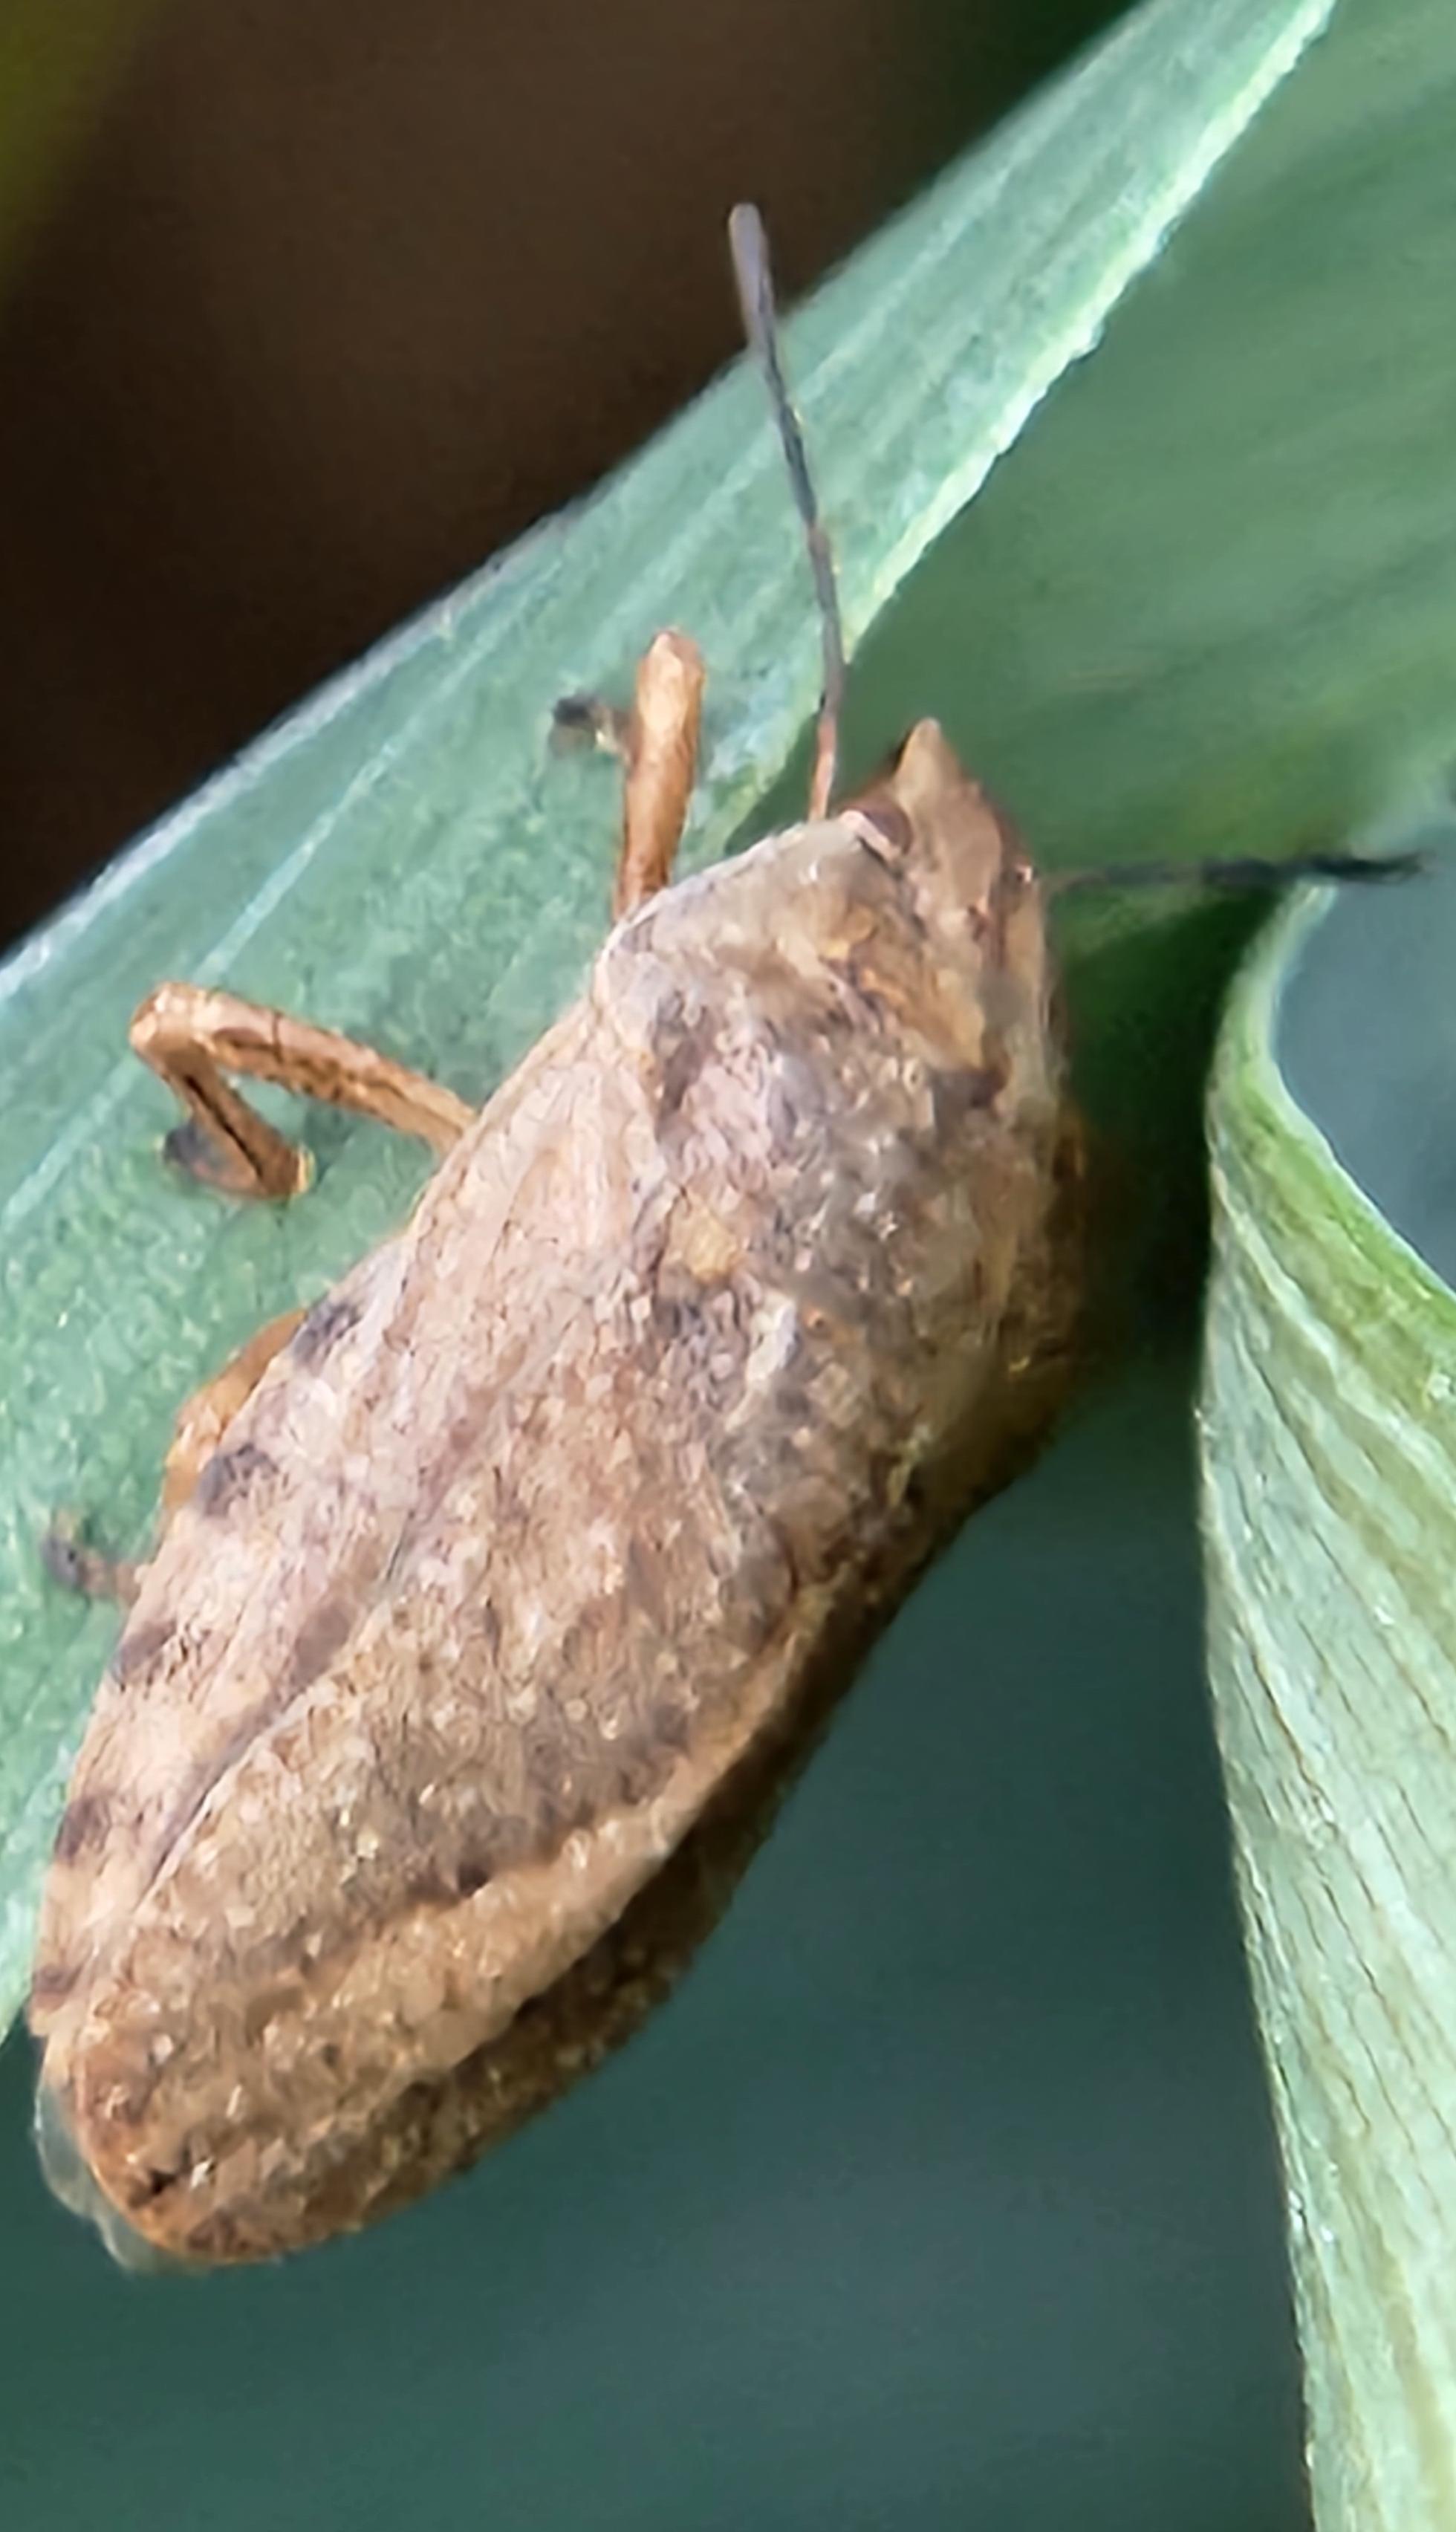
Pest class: occasional_pest